Wilhelm Mohnke

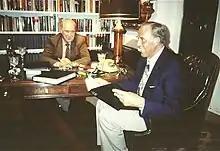
Mohnke (left) with Otto Günsche, 1999

After recovering from his wounds, Mohnke was personally appointed by Hitler as the "Kommandant" (Battle Commander) for the defense of the centre government district of Berlin ("Zitadelle" sector), which included the Reich Chancellery and "Führerbunker". Mohnke's command post was under the Reich Chancellery in the bunkers therein. He formed "Kampfgruppe Mohnke" (Battle Group Mohnke) and it was divided into two weak regiments. It was made up of the LSSAH Flak Company, replacements from LSSAH "Ausbildungs-und Ersatz Battalion" from Spreenhagen under SS-"Standartenführer" Anhalt, 600 men from the "Begleit-Bataillon Reichsführer-SS", the "Führer-Begleit-Kompanie" and the core group being the 800 men of the "Leibstandarte" (LSSAH) SS Guard Battalion (that was assigned to guard the Führer).